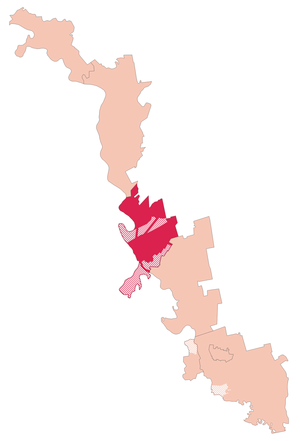
Le raion de Dubăsari est un raion de la Moldavie partagé entre le gouvernement légal et la Transnistrie, république non reconnue sécessionniste. Cet article concerne la partie transnistrienne.